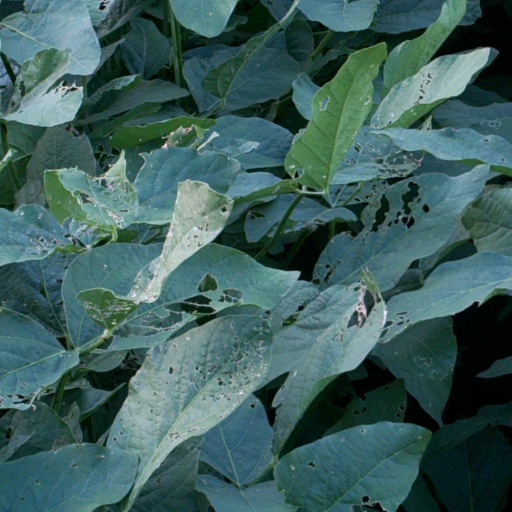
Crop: soybean